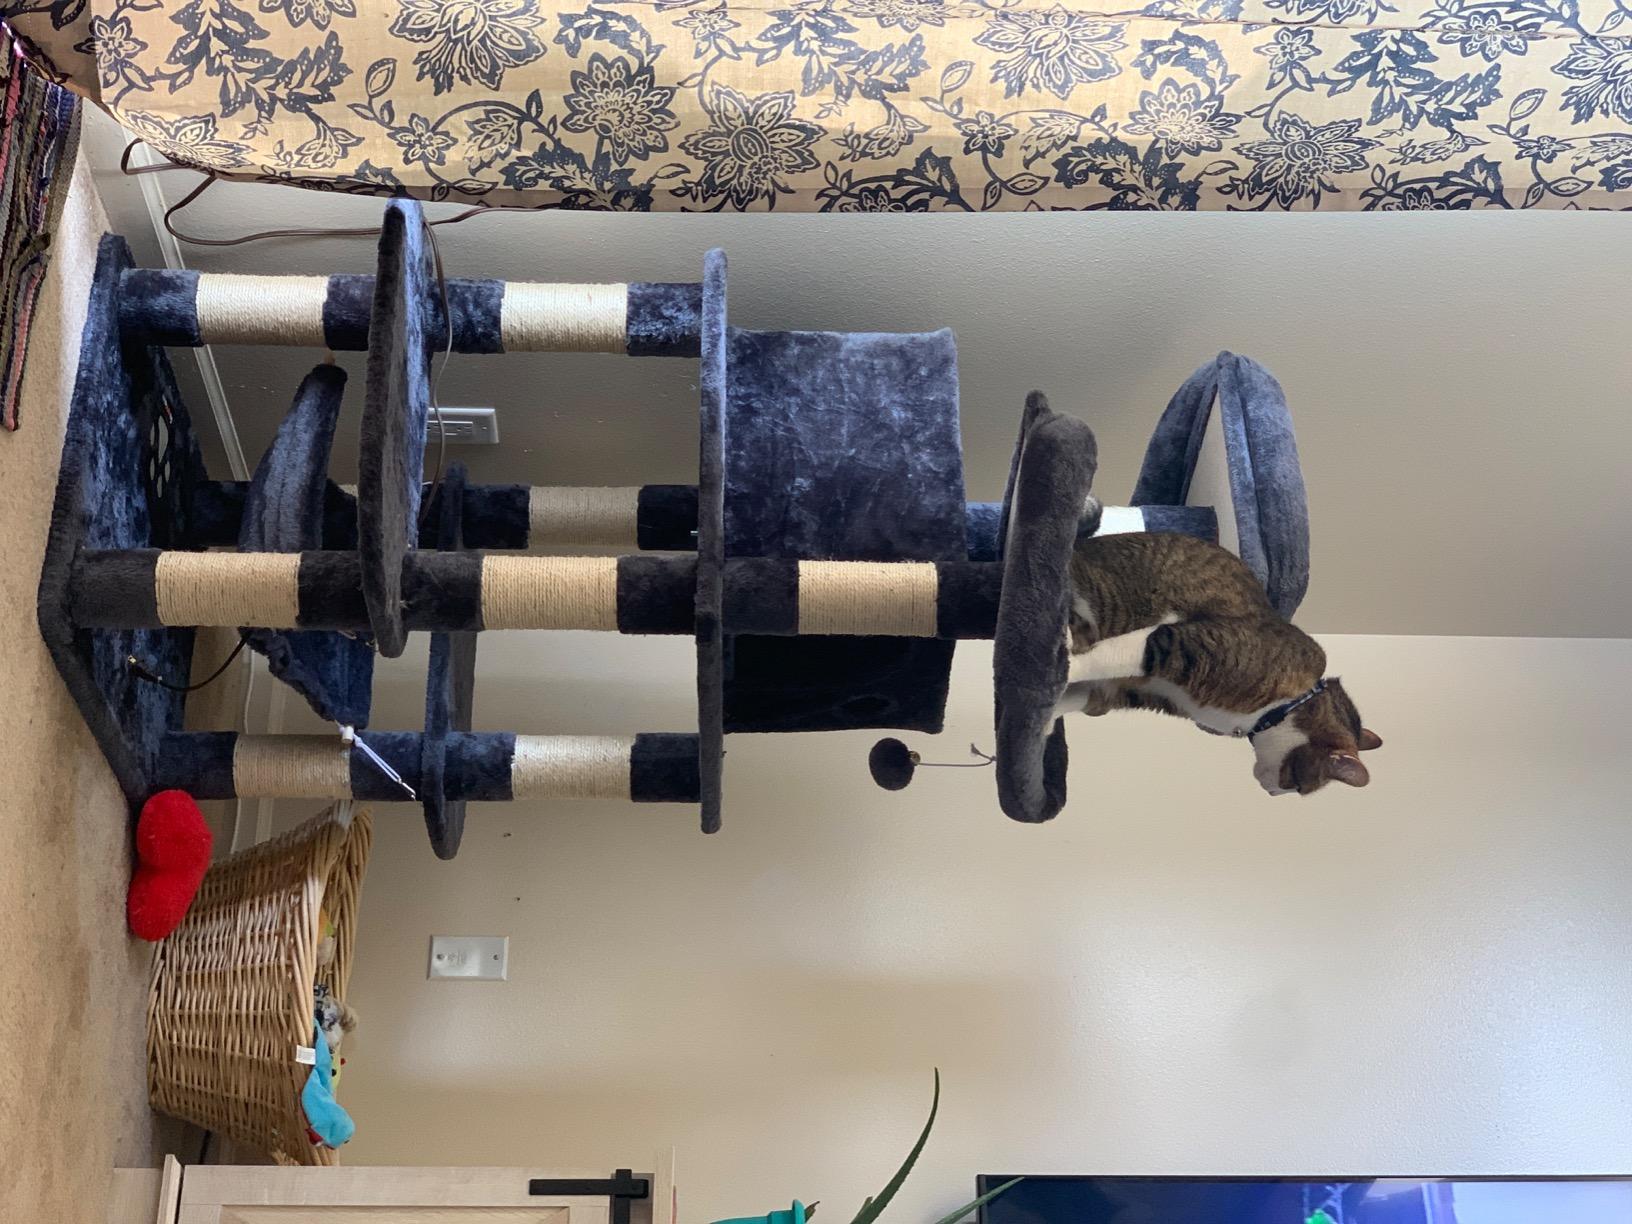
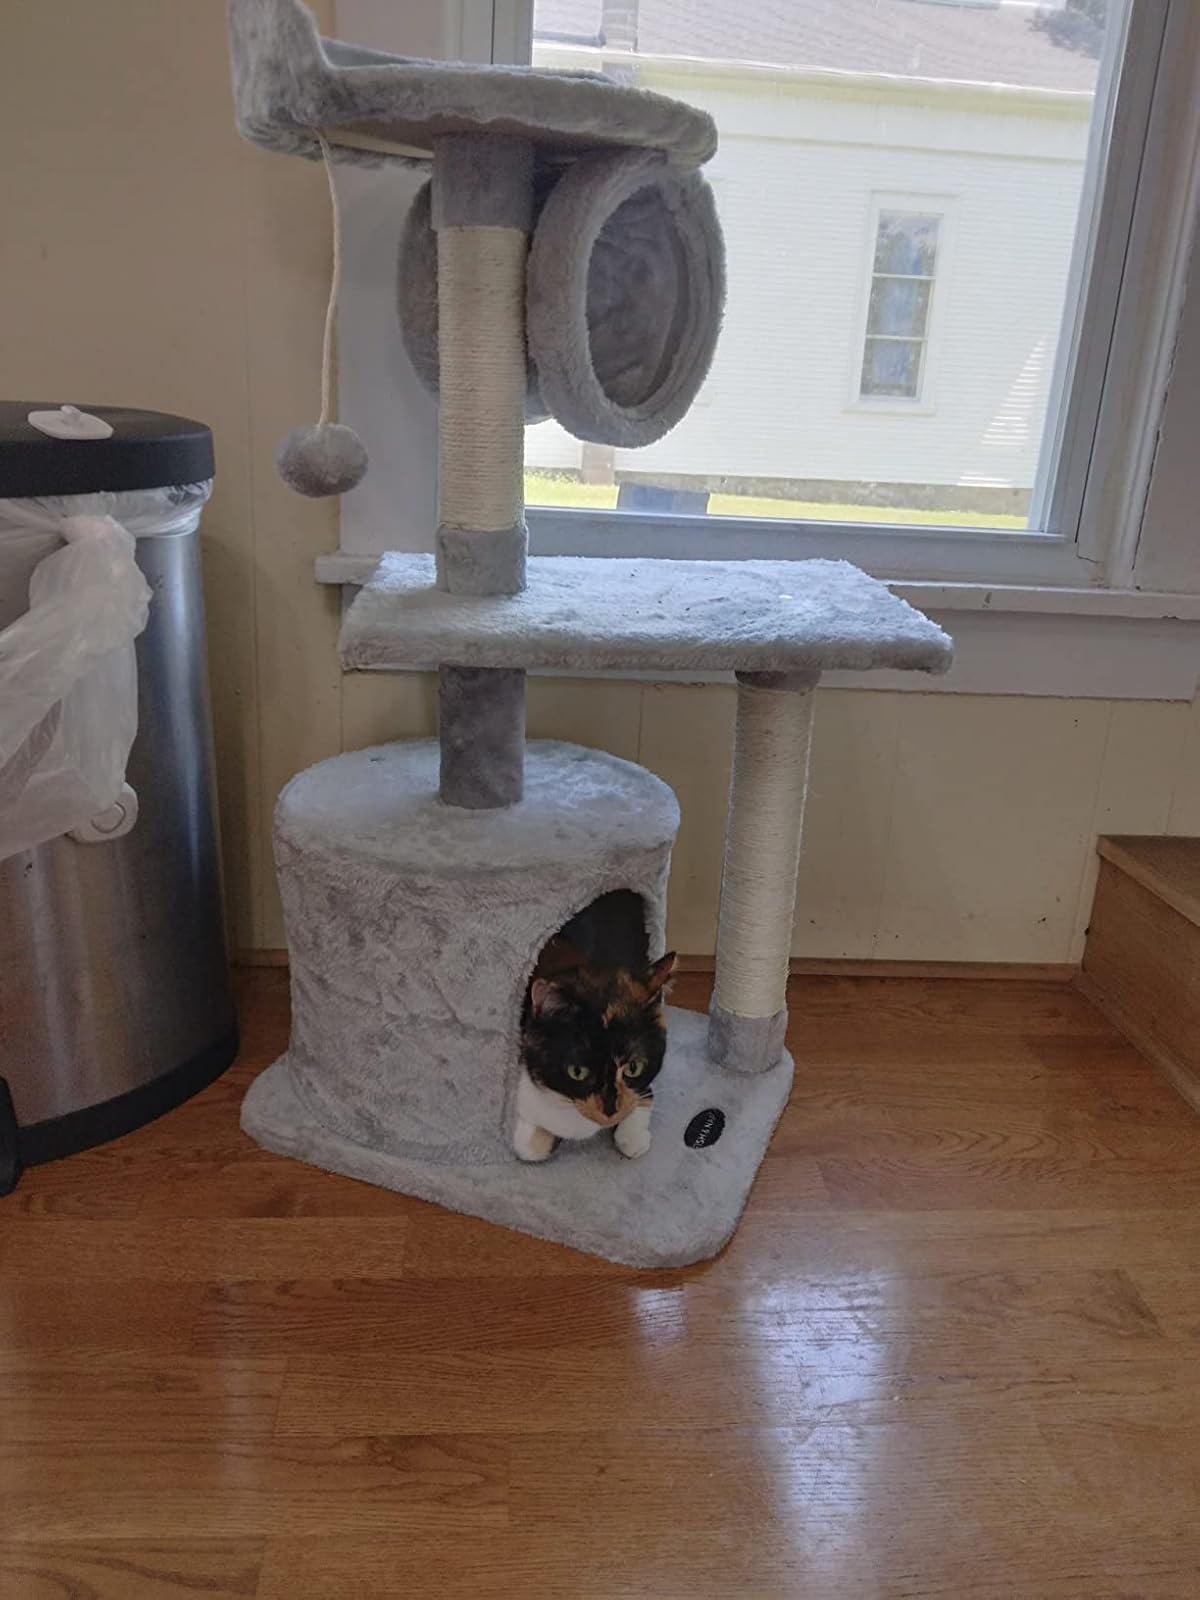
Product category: items_cat tree
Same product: no